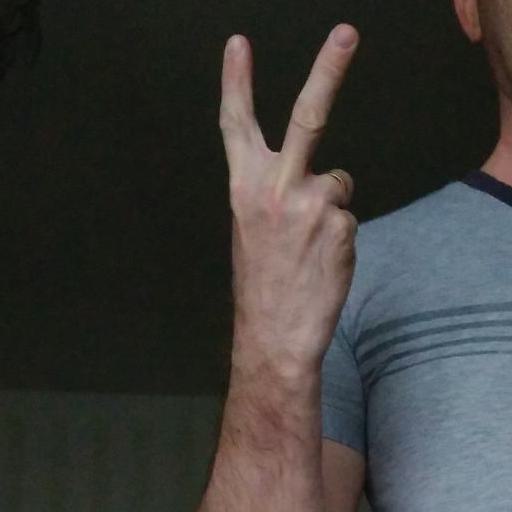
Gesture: peace_inverted